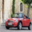
Label: automobile